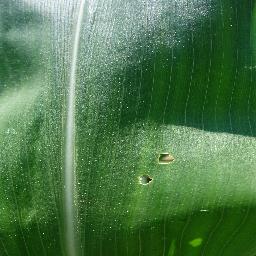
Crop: corn
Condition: (maize)_healthy